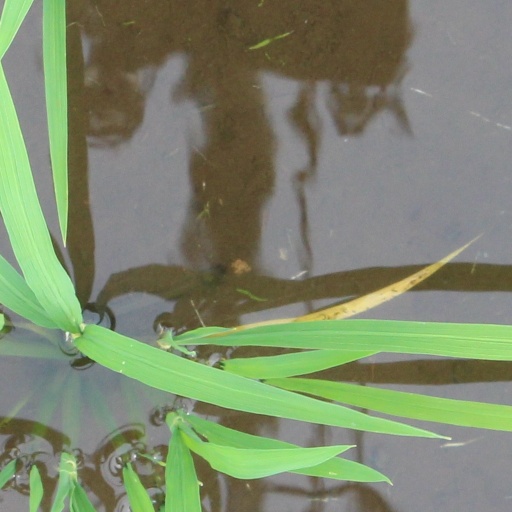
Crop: rice